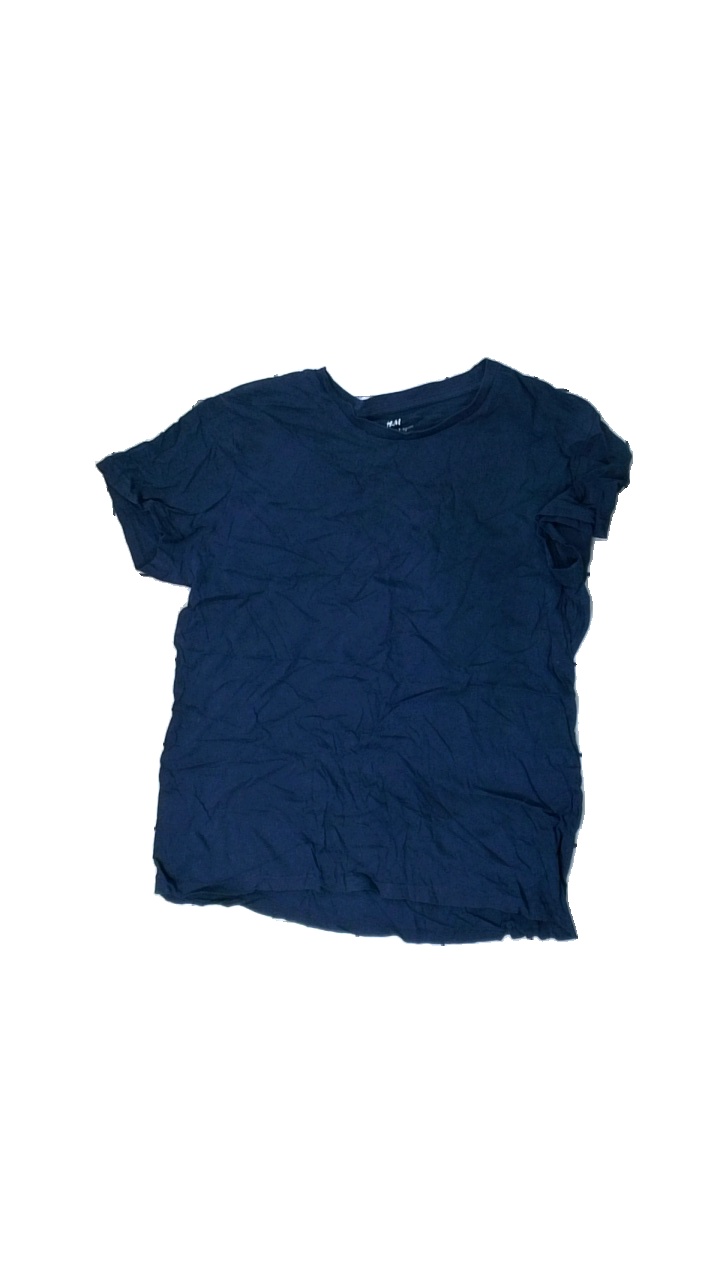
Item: T-shirt (Unisex)
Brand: H&m
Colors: Blue
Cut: Regular, C-collar
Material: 100% cotton
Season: All
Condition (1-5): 3
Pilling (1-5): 3
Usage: Recycle
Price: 50-100